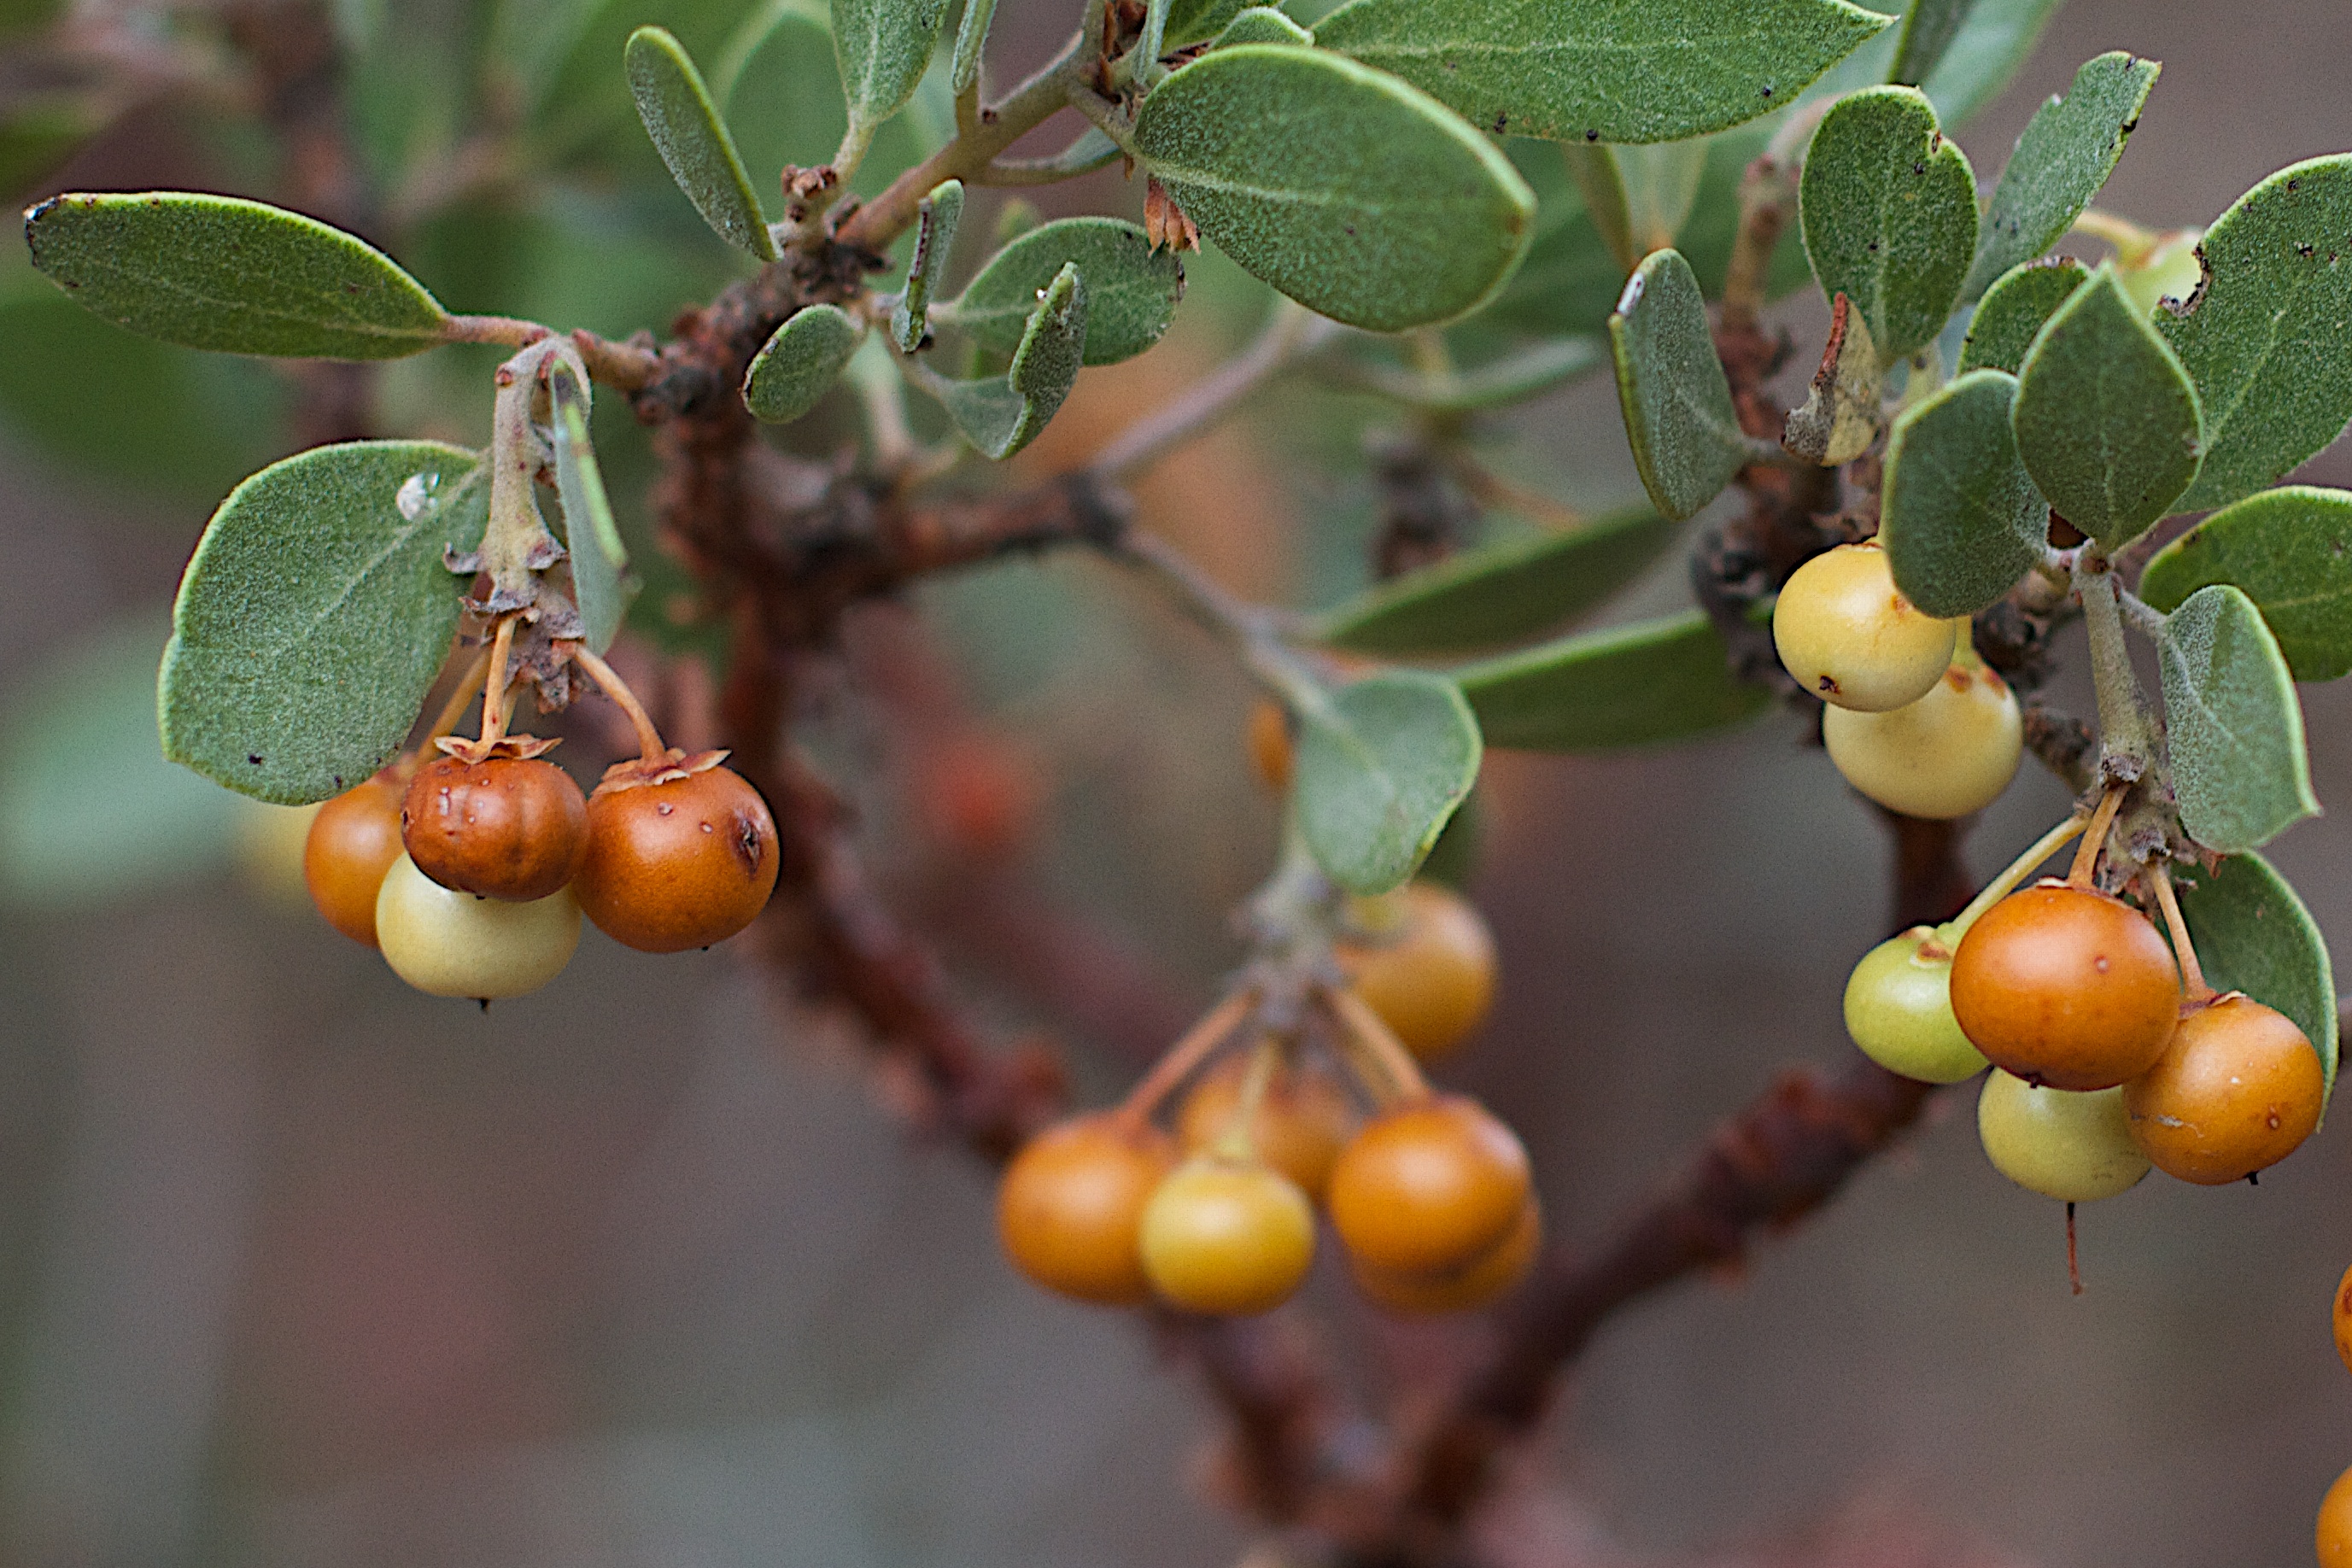
tree, branch, plant, fruit, flower, food, produce, evergreen, flora, shrub, flowering plant, land plant